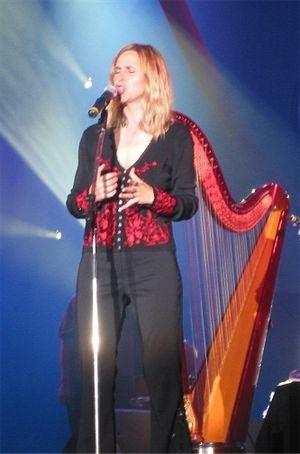
La 32ᵉ édition du Festival interceltique de Lorient se déroule du 2 au 11 août 2002. Le Pays de Galles est la nation invitée.